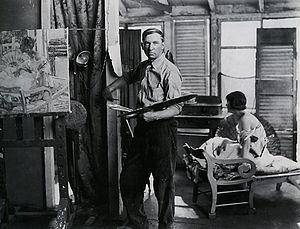
Richard E. Miller est un peintre Impressionnisme américain et un membre de la colonie de Giverny des impressionnistes américains.